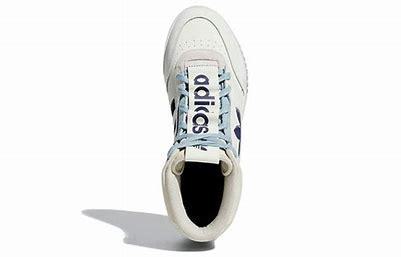
Brand: adidas
Model: Drop Step XL Skate